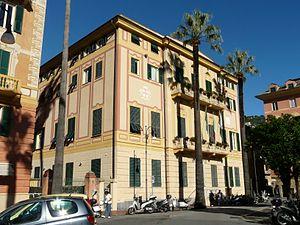
Santa Margherita Ligure est une commune italienne de la ville métropolitaine de Gênes en Ligurie. C'est une station balnéaire de la Riviera ligure.